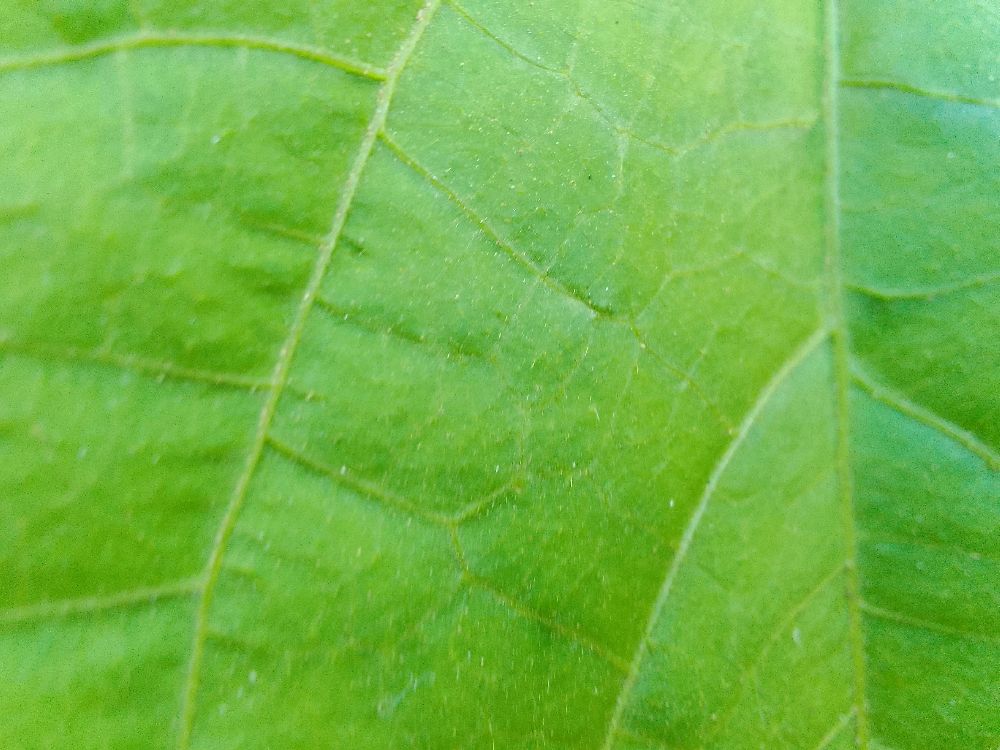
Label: healthy